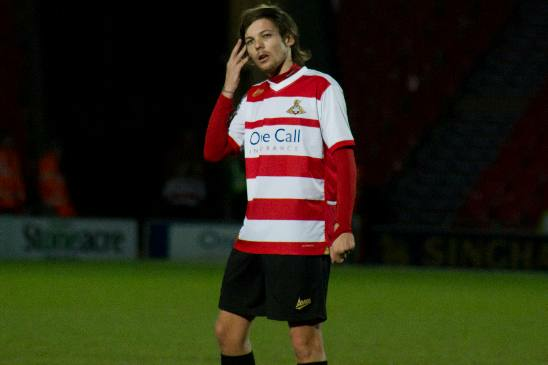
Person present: Yes